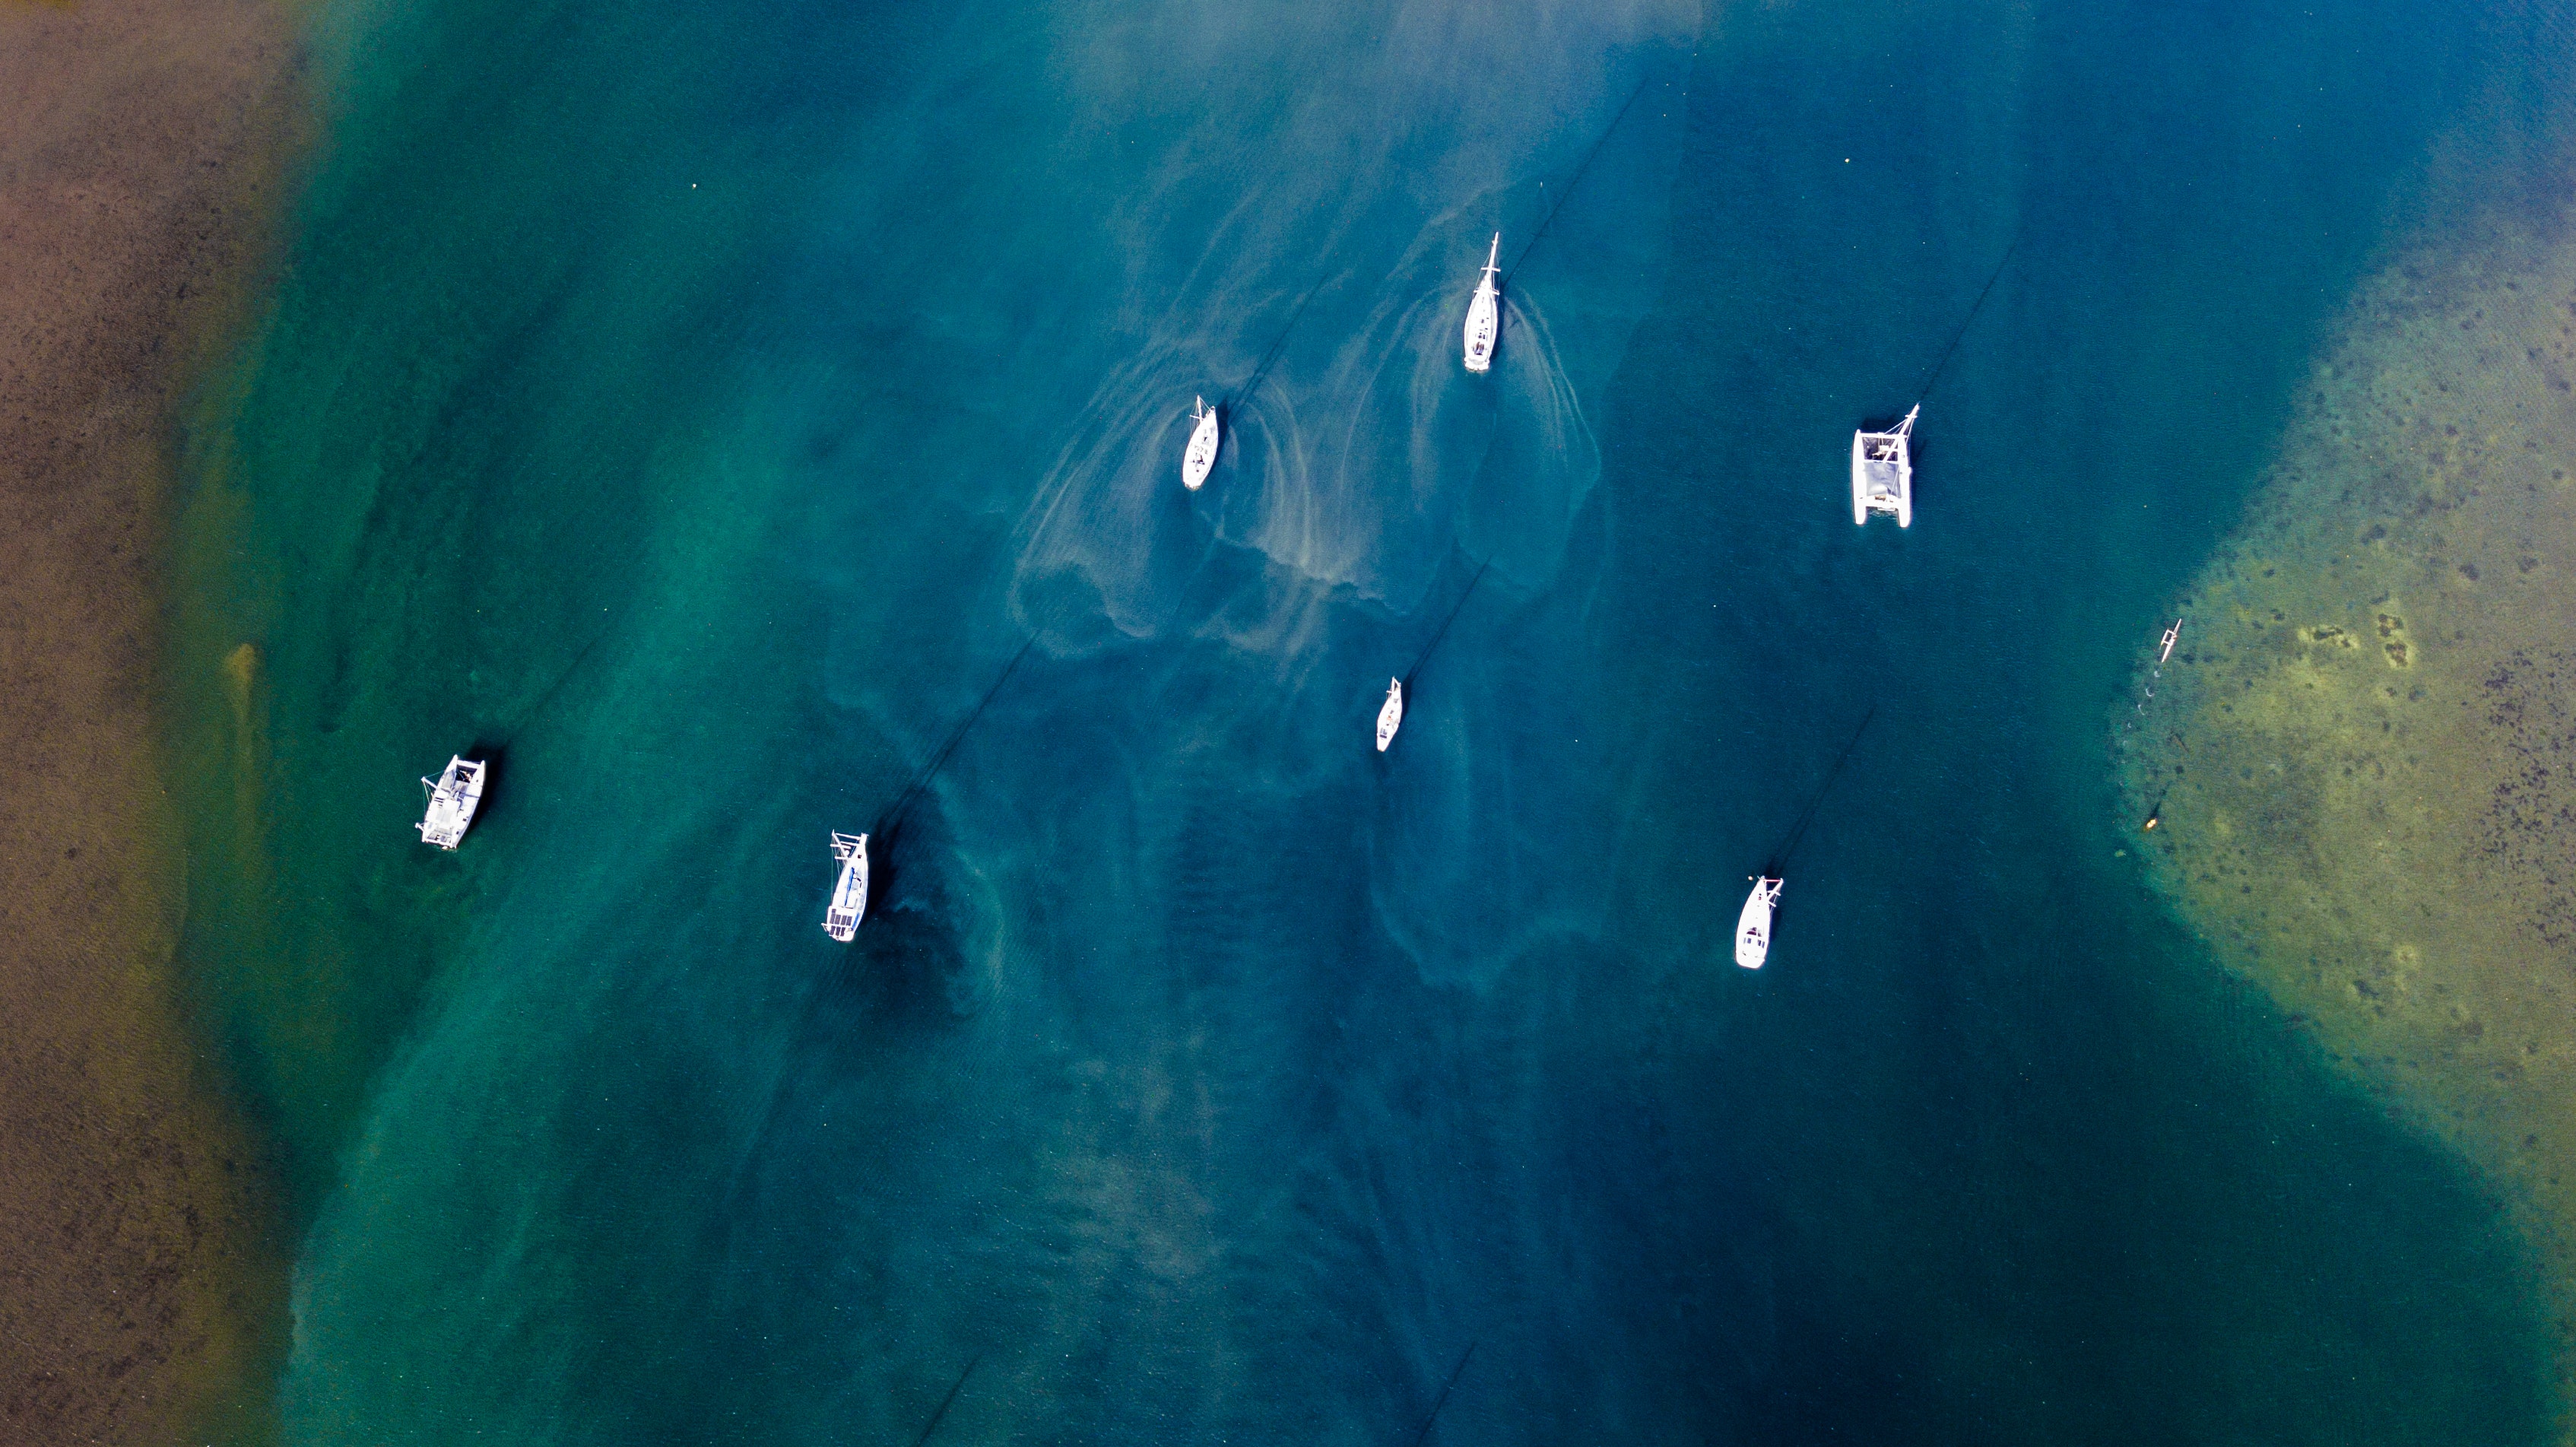
blue, water, sky, turquoise, ocean, photography, sea, leisure, surfing